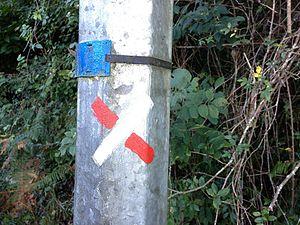
La via Podiensis est le nom latin d'un des quatre chemins de France du pèlerinage de Saint-Jacques-de-Compostelle. Elle part du Puy-en-Velay et traverse le pays d'étape en étape jusqu'au village basque d'Ostabat près duquel elle rejoint la via Turonensis et la via Lemovicensis réunies peu avant.